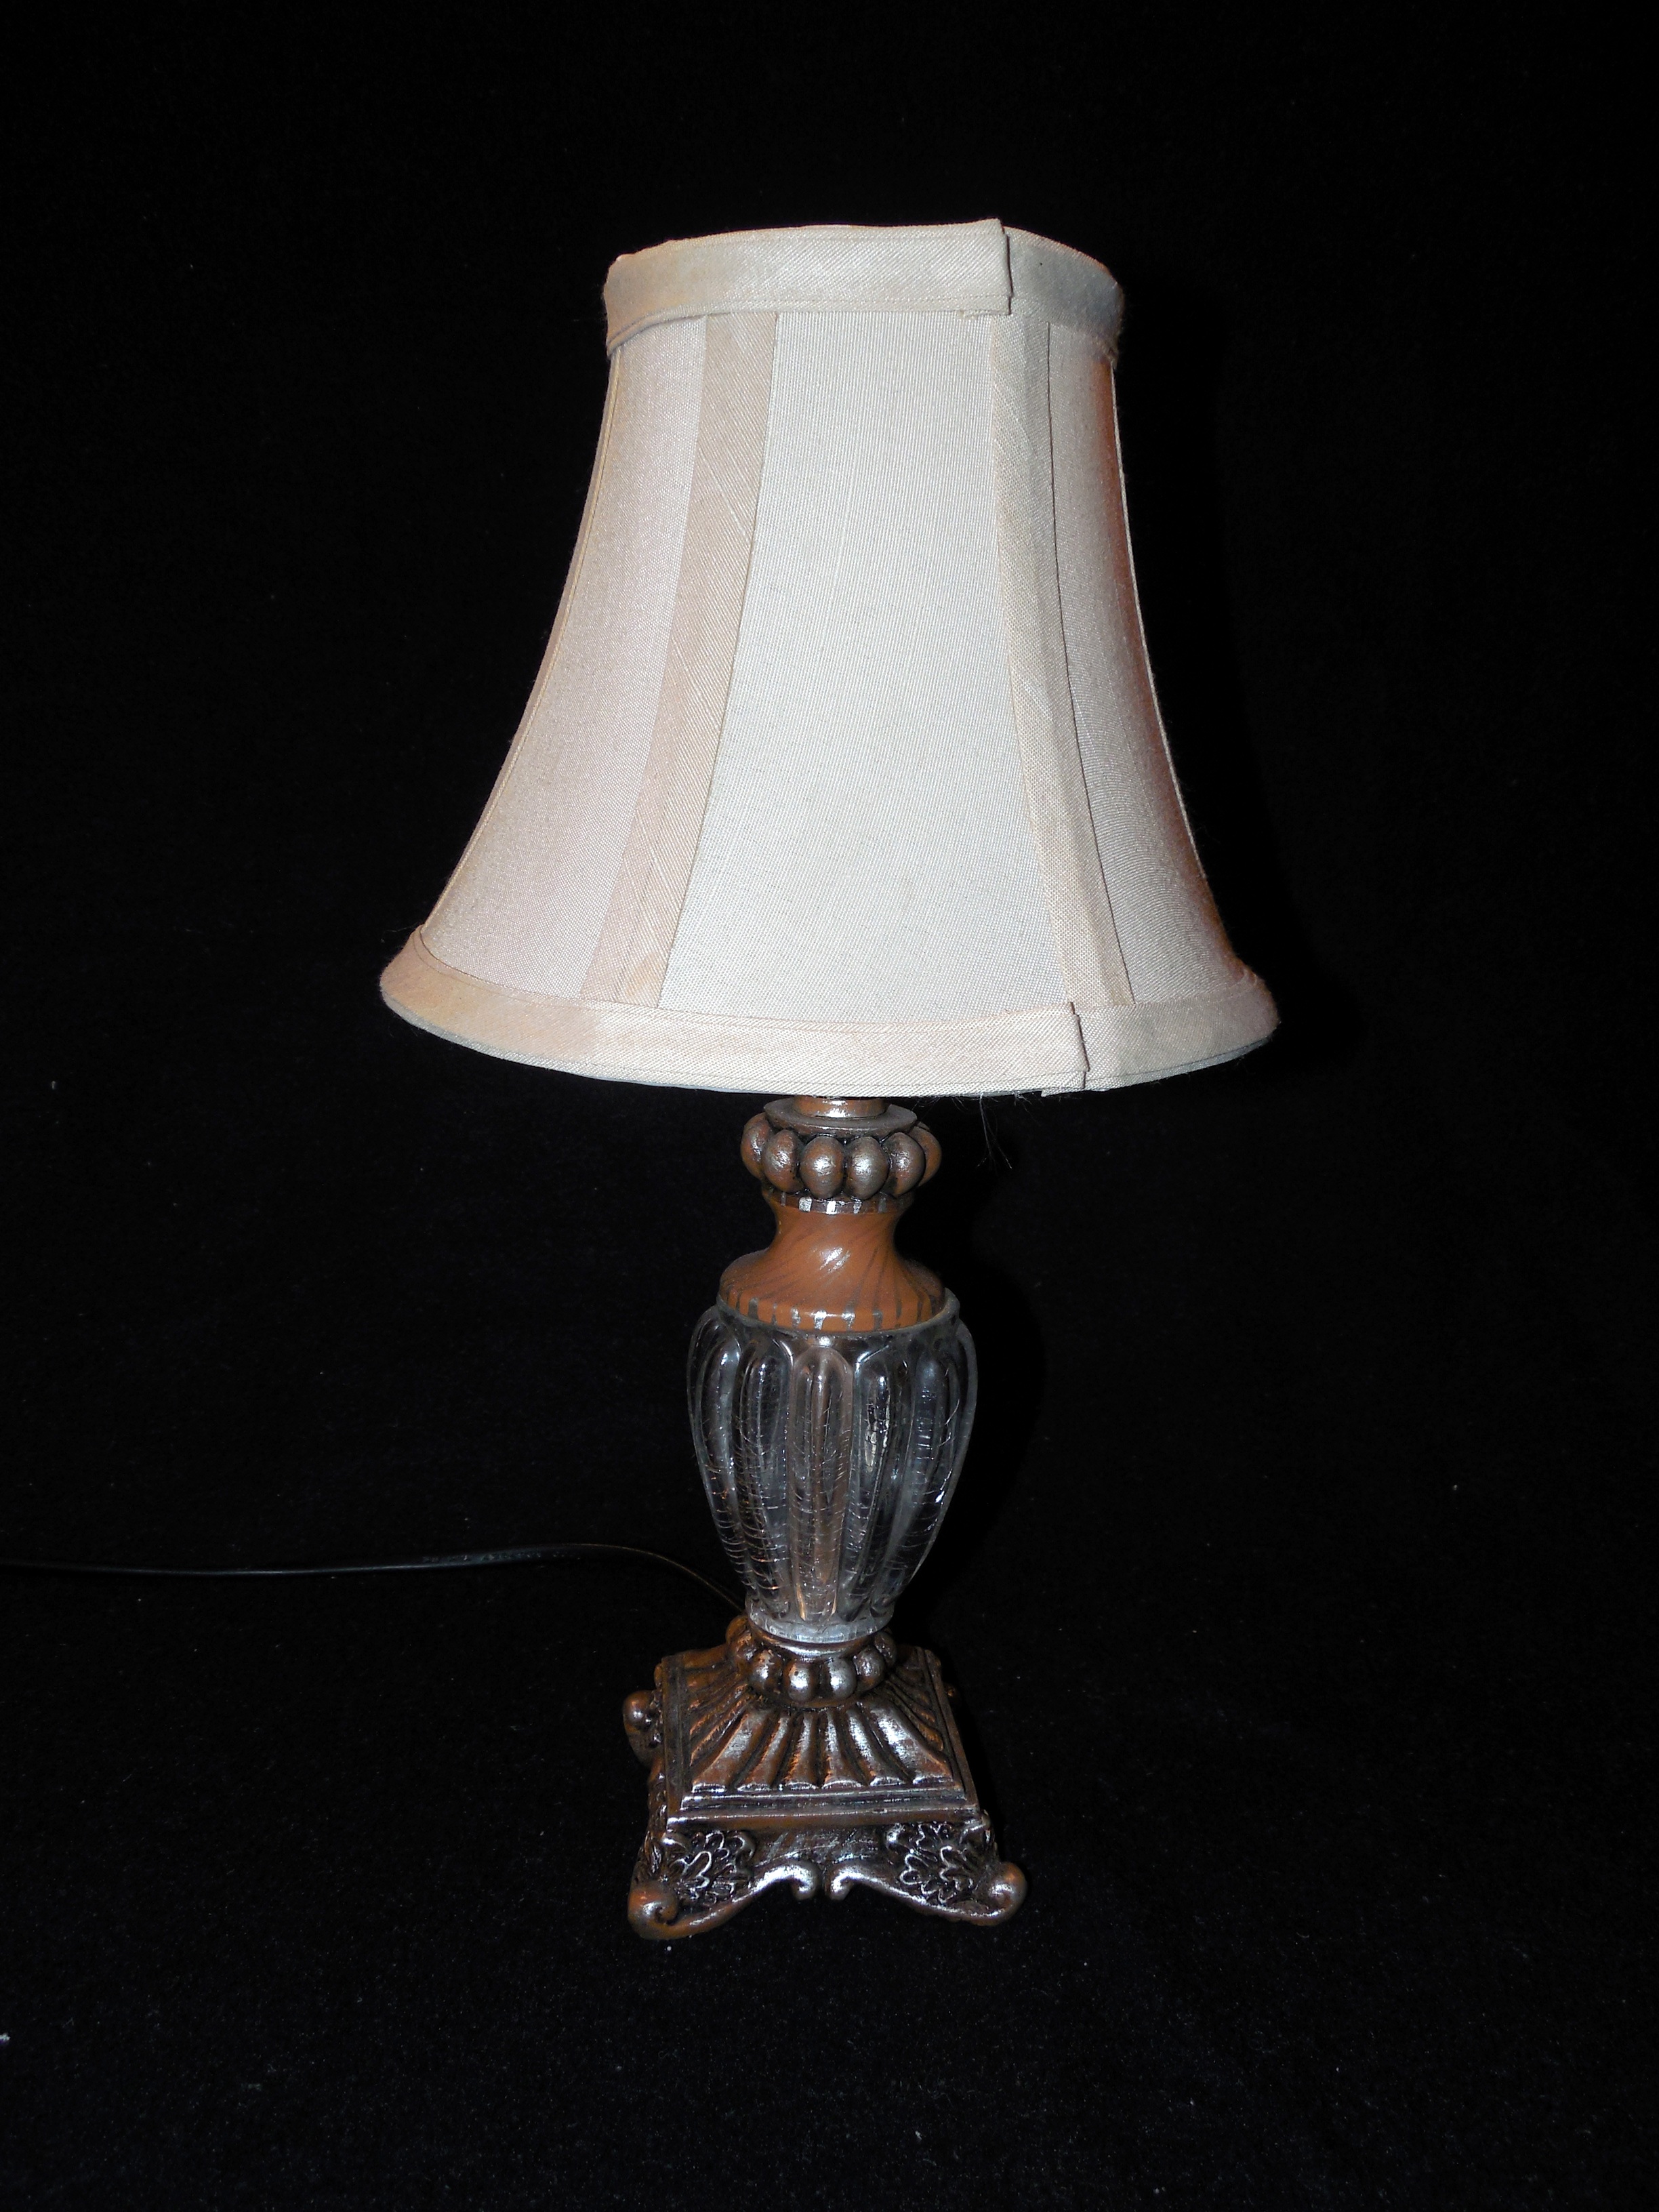
light, lamp, lampshade, lighting, light fixture, table lamp, ambience, sconce, lighting accessory